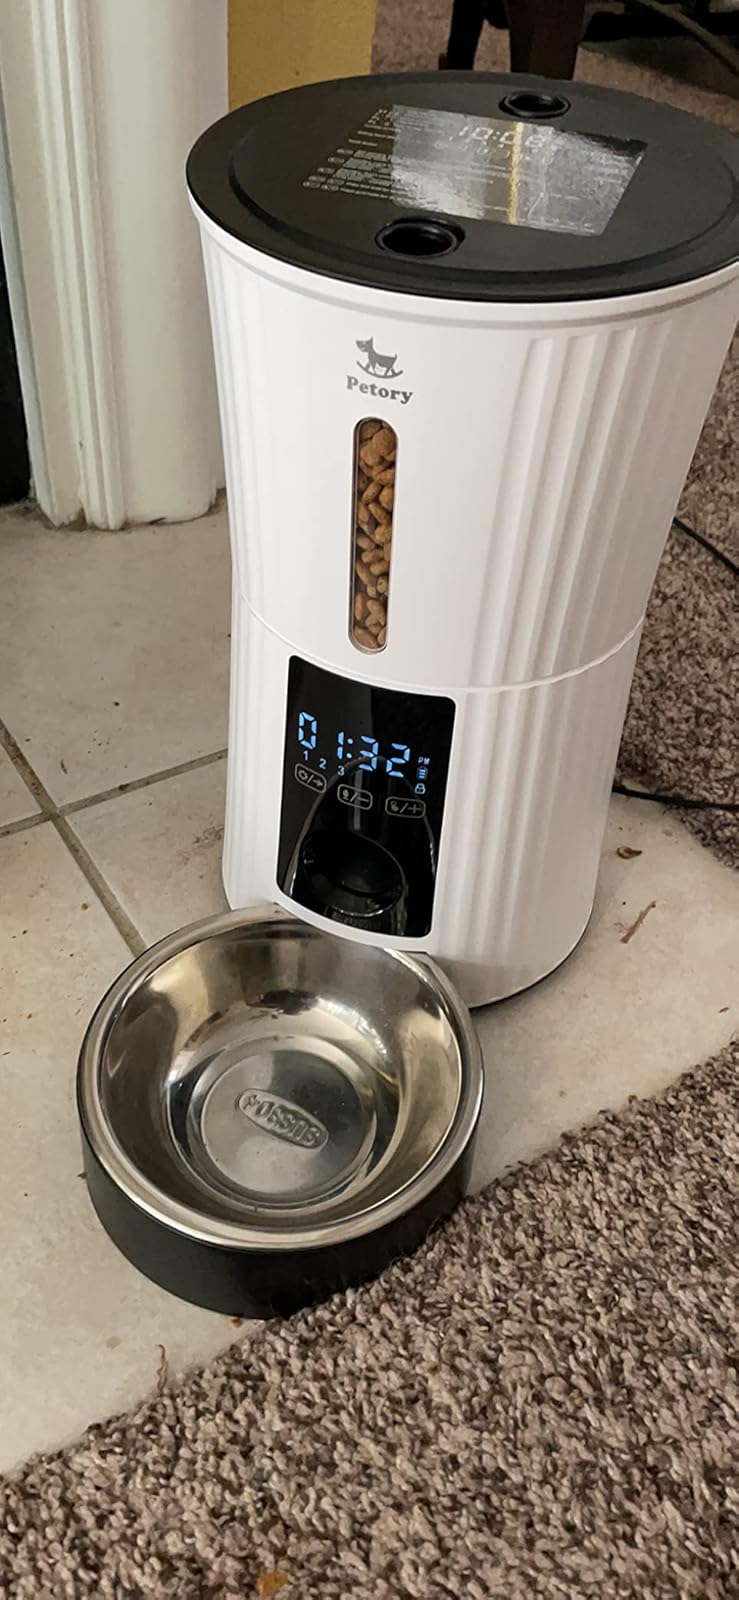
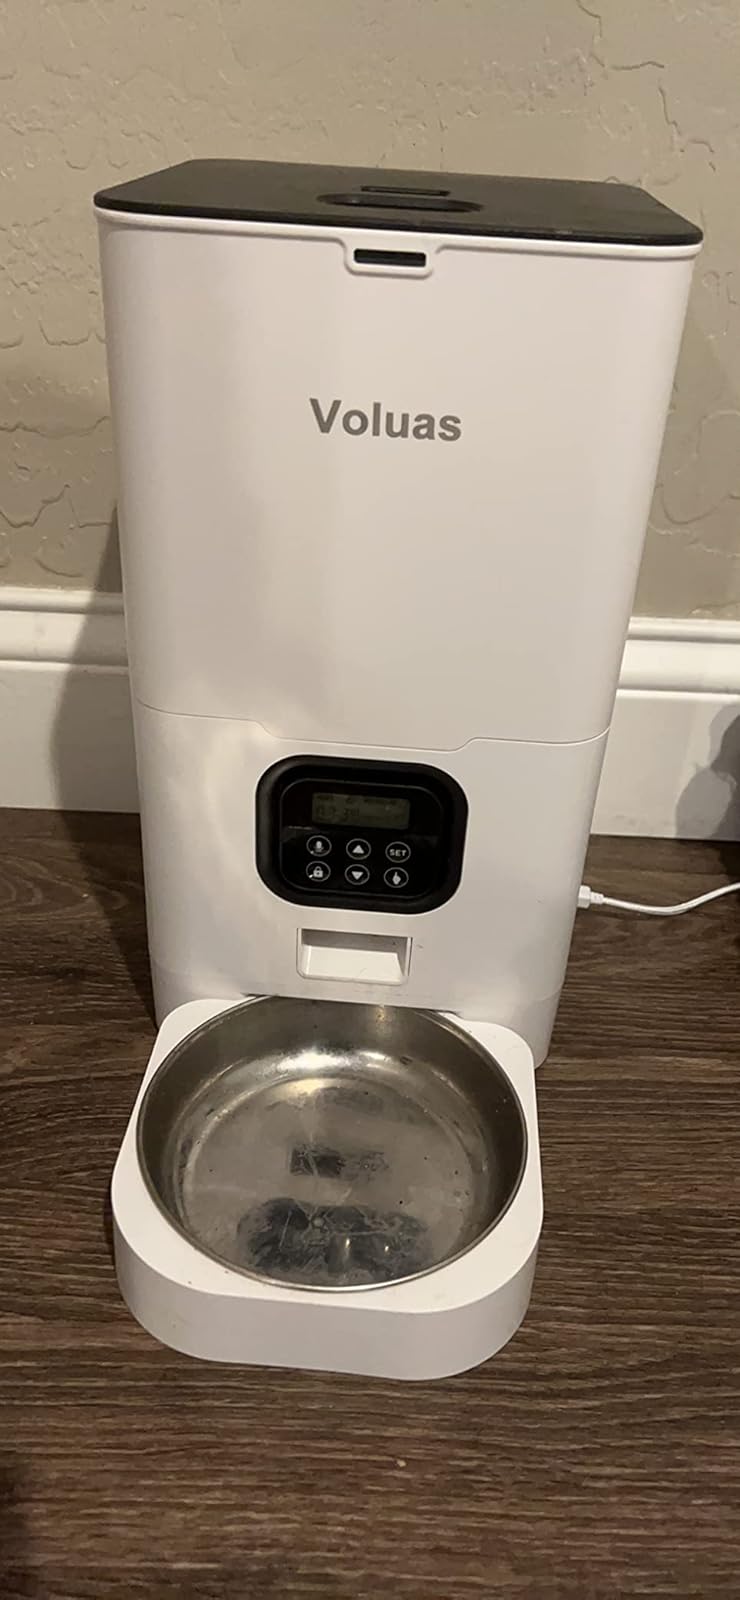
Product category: items_feeder
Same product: no